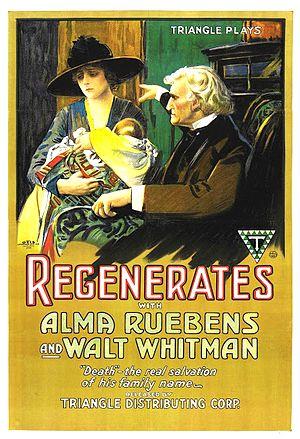
The Regenerates est un film américain réalisé par E. Mason Hopper, sorti en 1917.